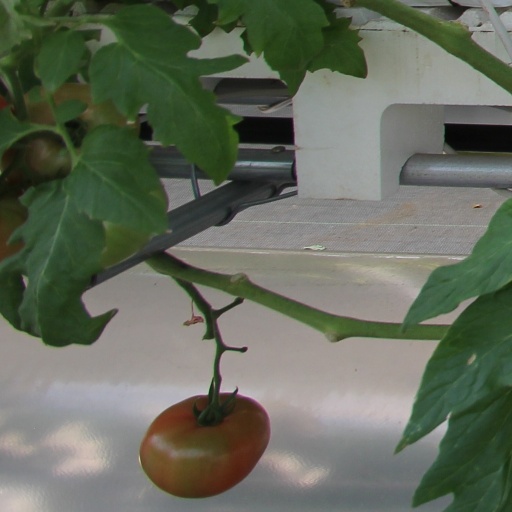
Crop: tomato